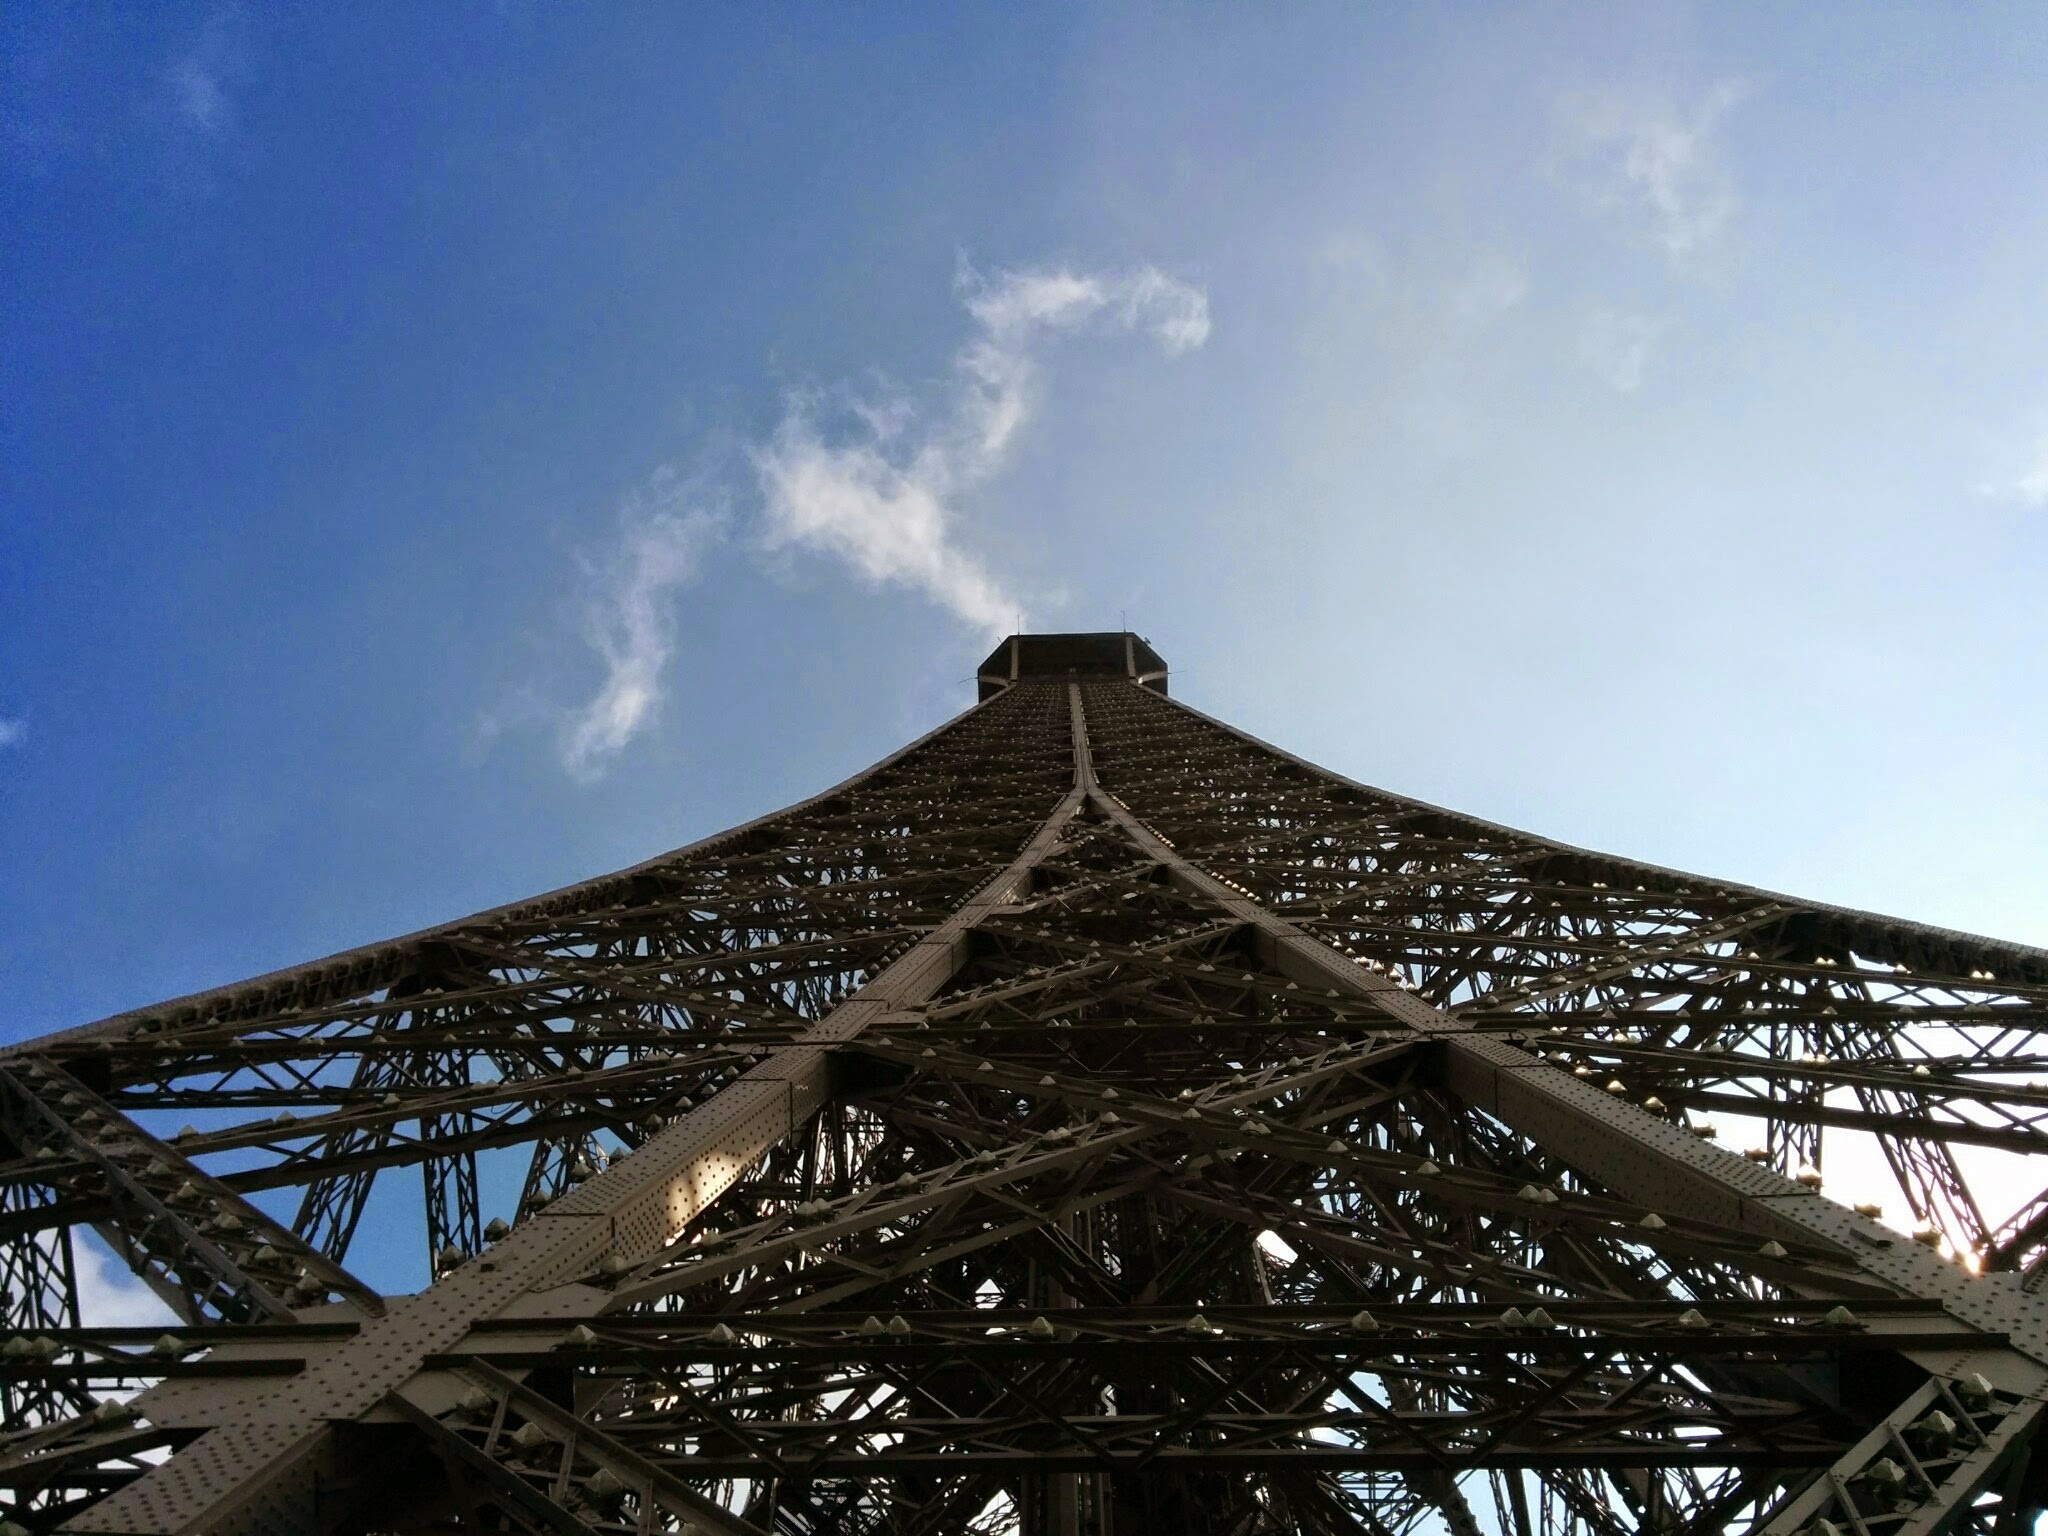
architecture, sky, sunlight, eiffel tower, tower, landmark, beams